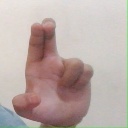
अक्षर: आ